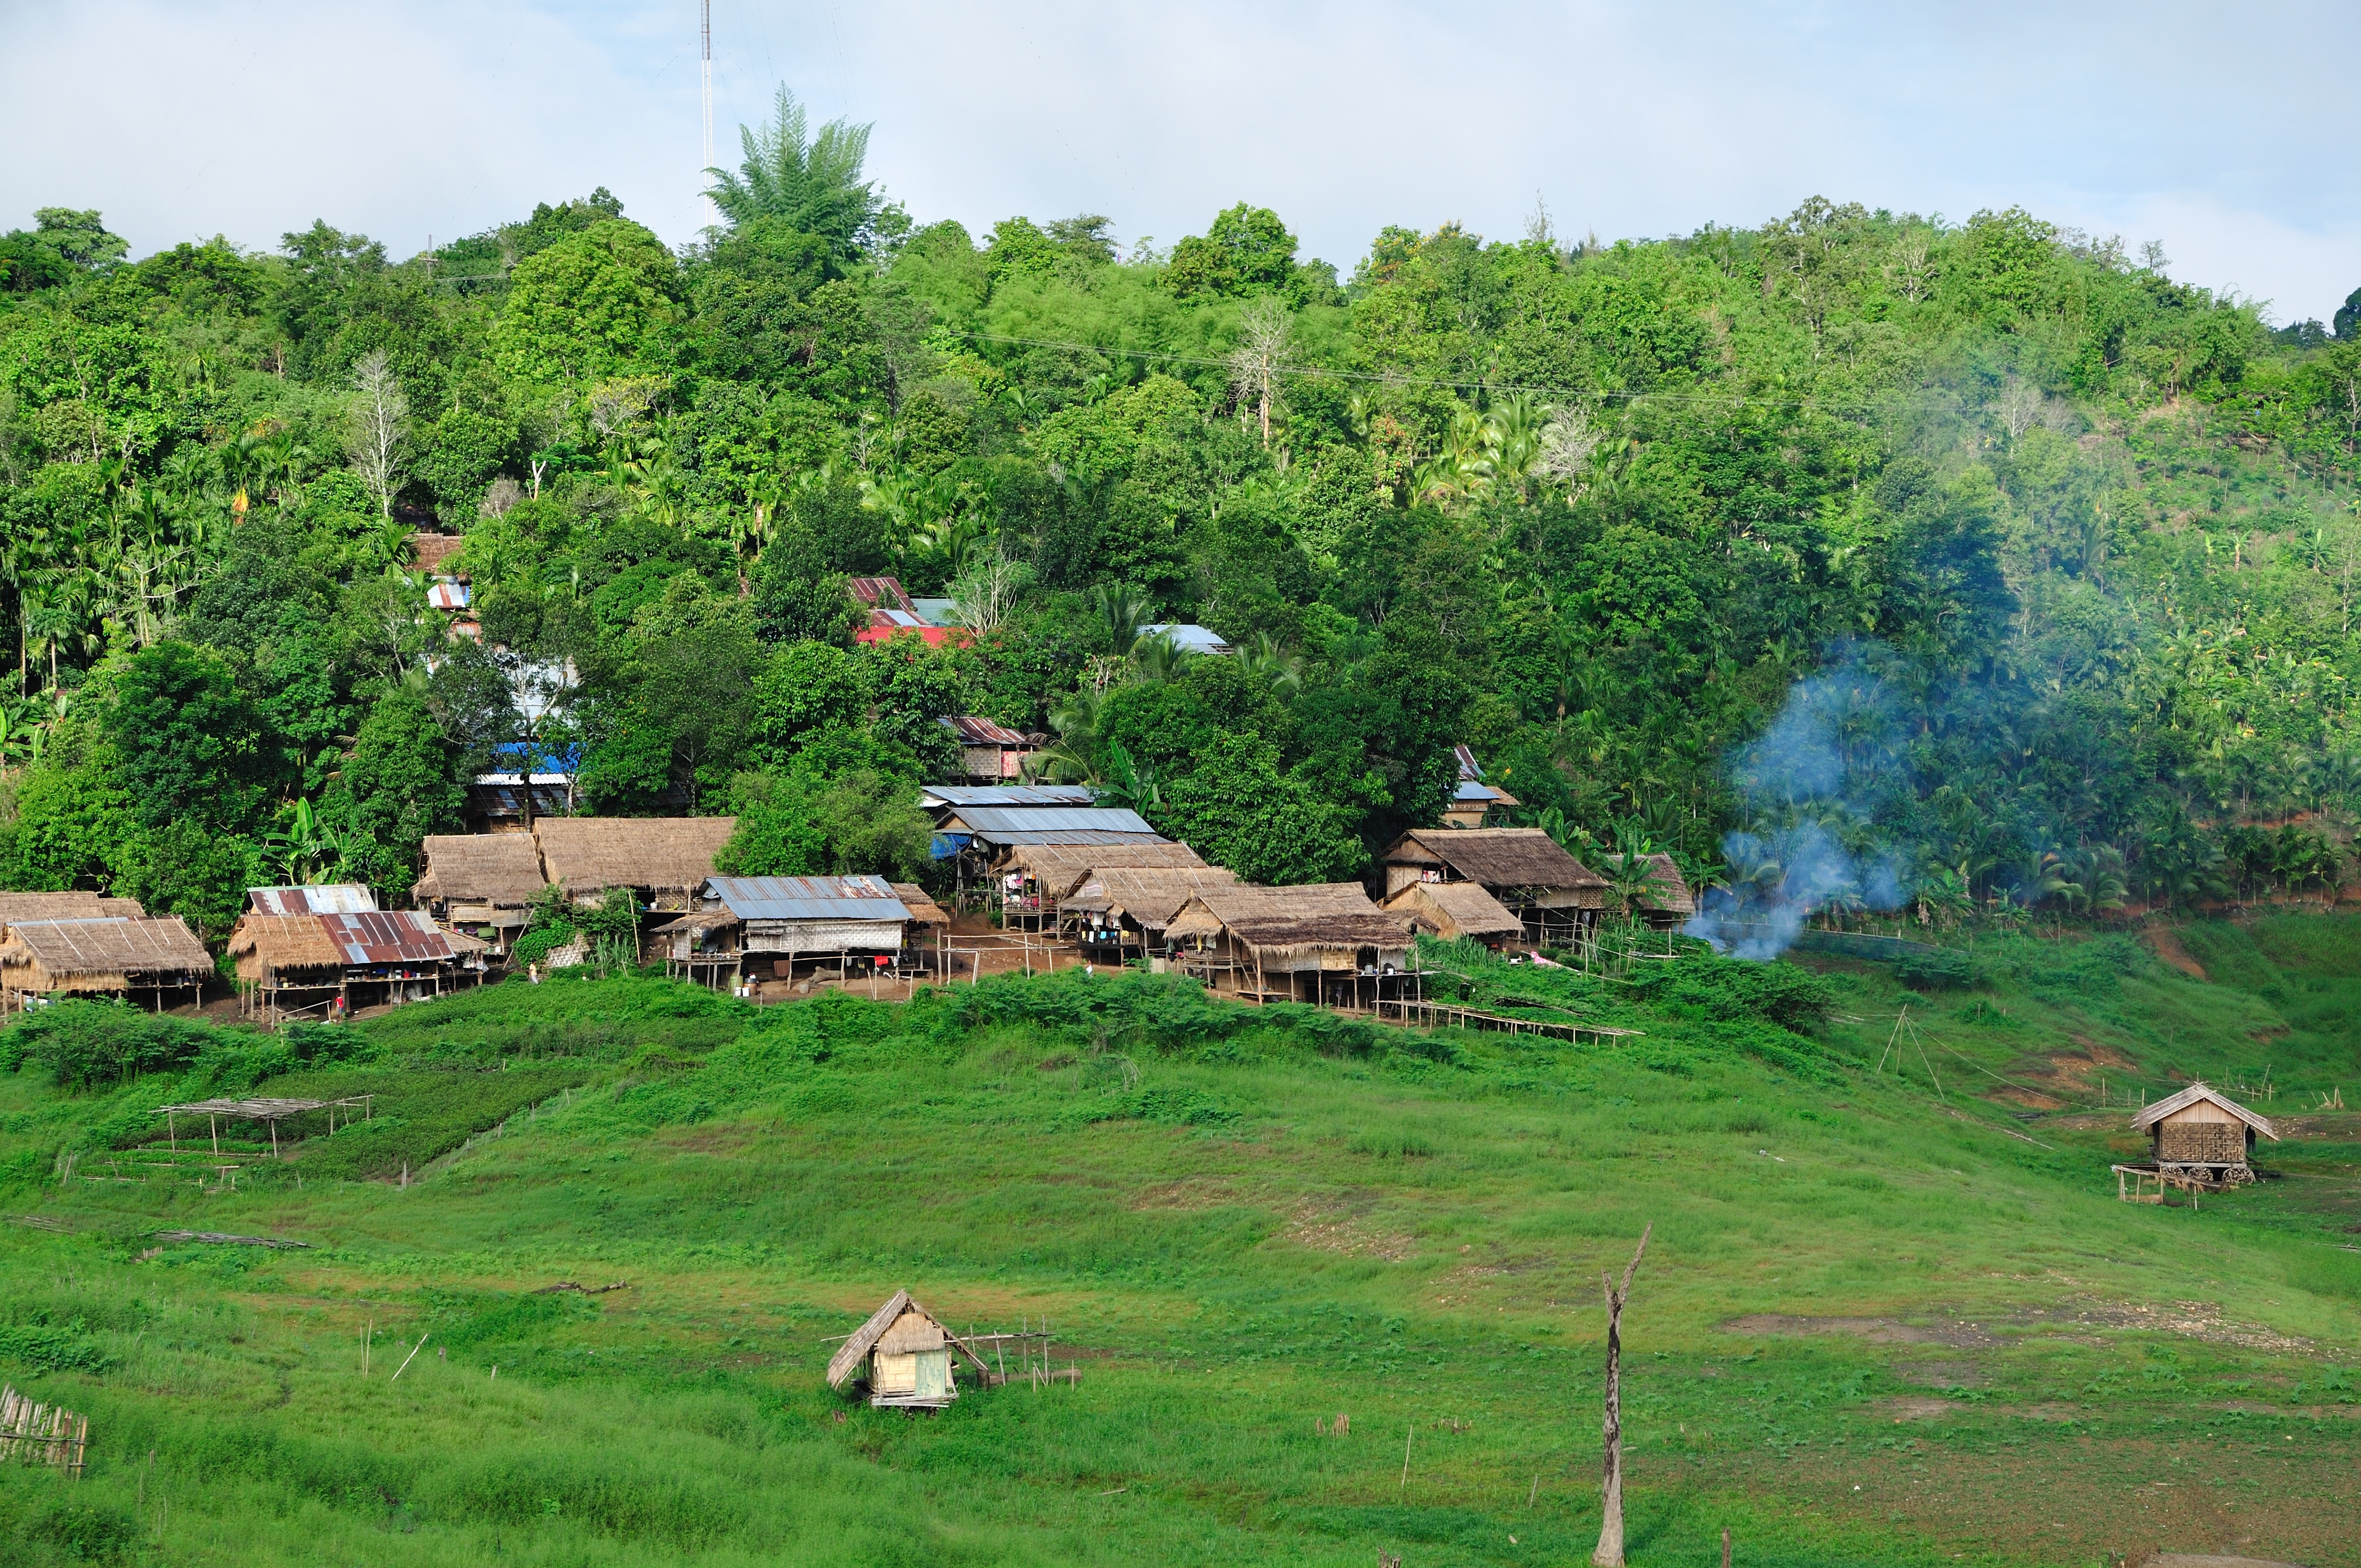
landscape, nature, outdoor, field, farm, meadow, countryside, hill, flower, valley, land, travel, village, jungle, pasture, natural, agriculture, plain, thailand, grassland, fume, ecosystem, rural area, paddy field, nature landscape, sangkhlaburi, kanchanaburi